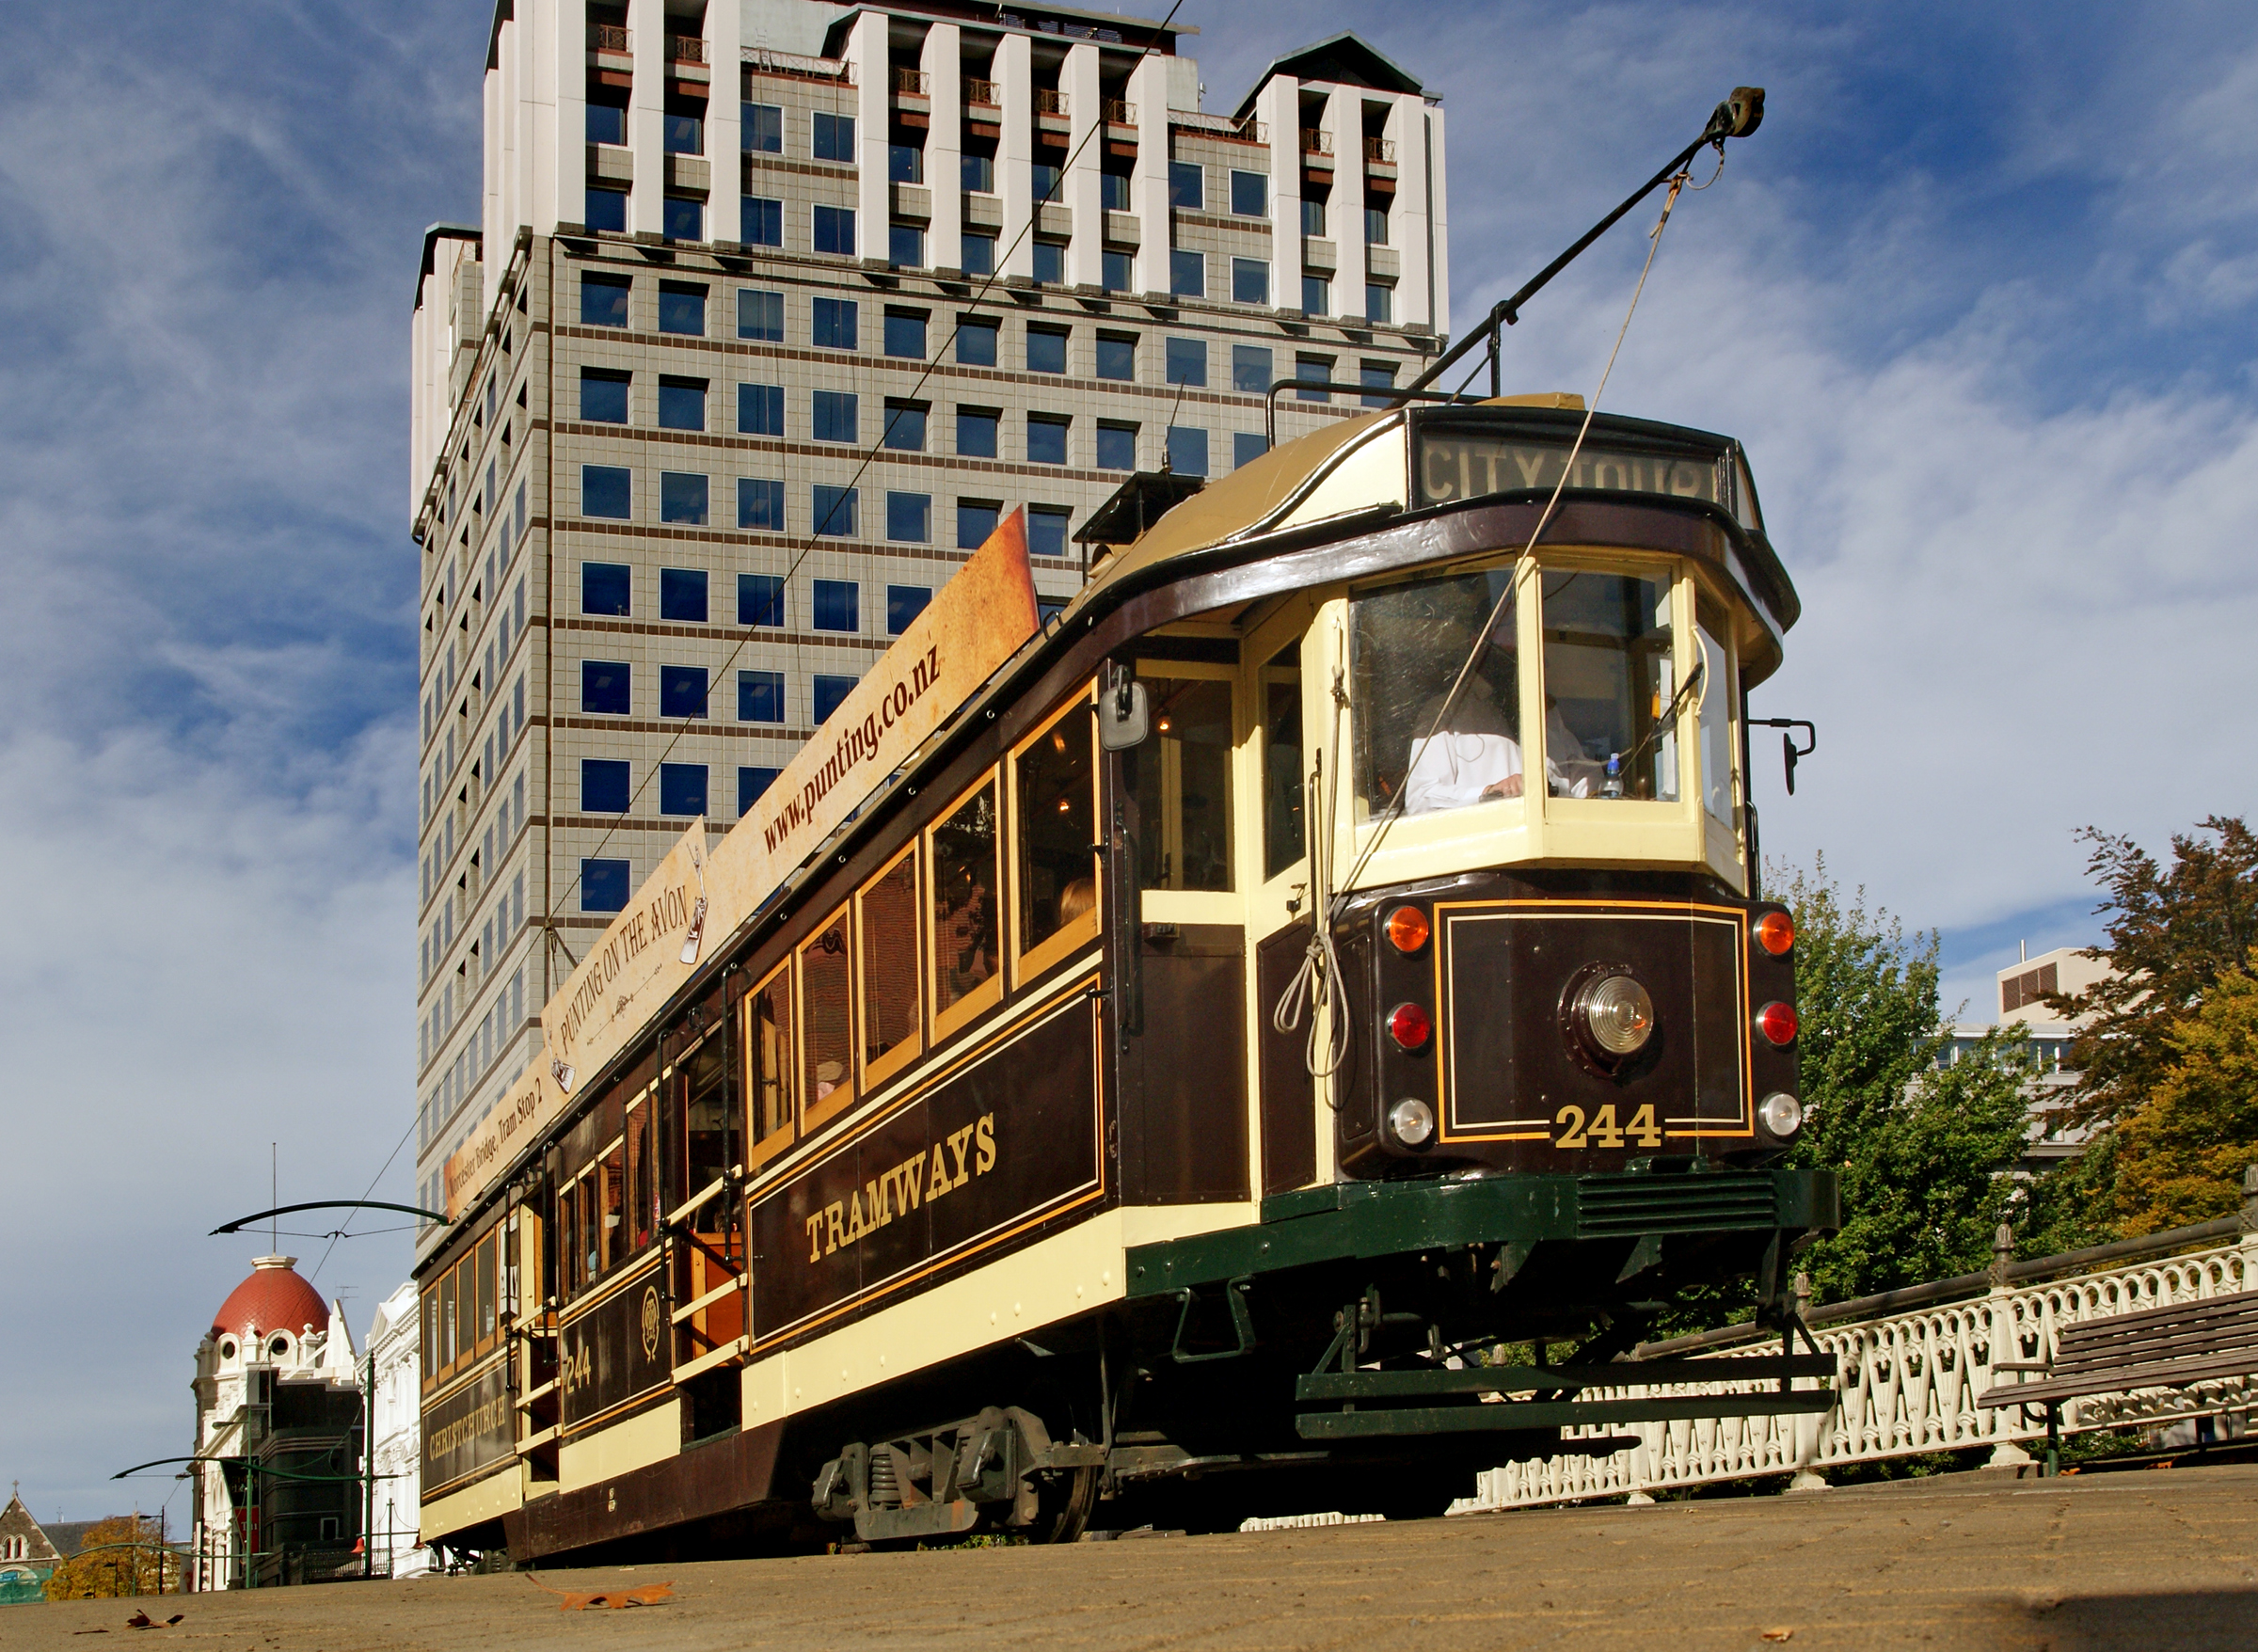
track, train, tram, transport, vehicle, cable car, public transport, locomotive, newzealand, christchurch, trams, streetcars, lightrail, rail transport, land vehicle, residential area, rolling stock, metropolitan area, railroad car